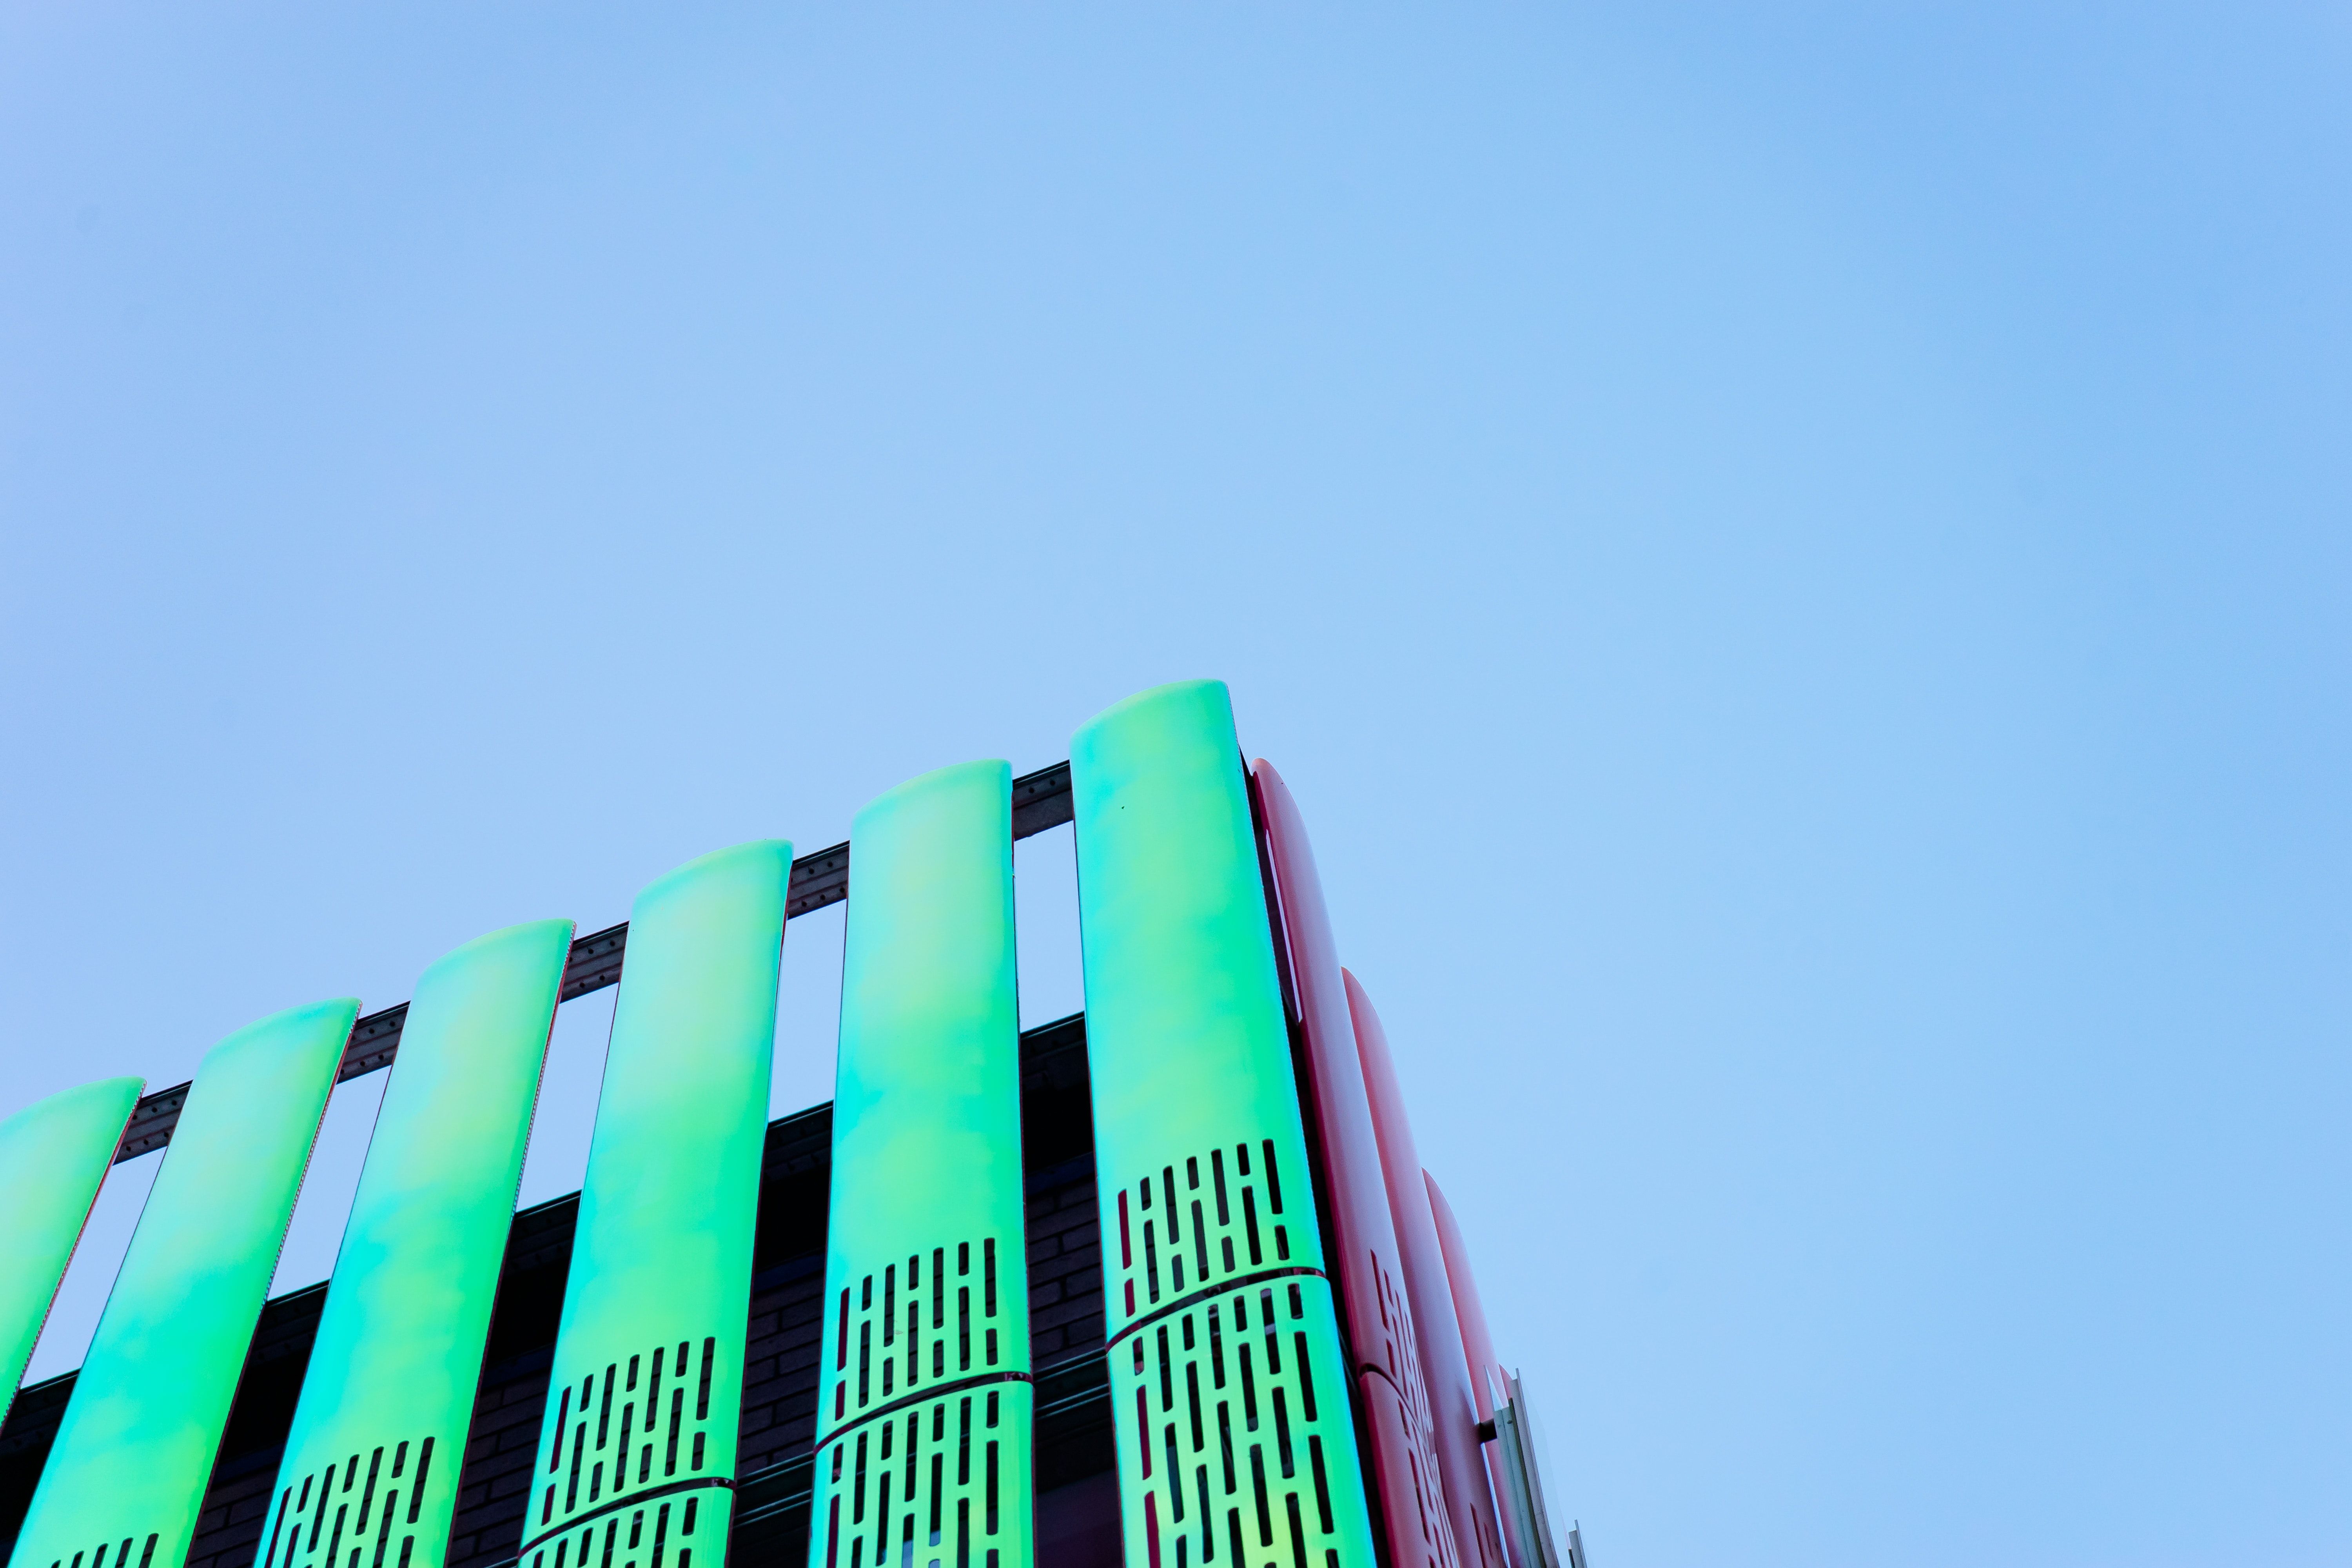
green, blue, architecture, landmark, metropolitan area, skyscraper, daytime, metropolis, tower block, sky, urban area, building, facade, commercial building, Colorfulness, city, corporate headquarters, tower, mixed use